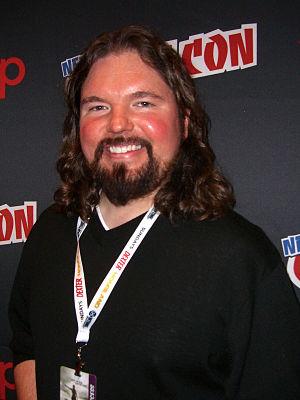
Marcus Dunstan, né le 9 septembre 1975 à Macomb dans l'Illinois aux États-Unis, est un scénariste, producteur et réalisateur américain.